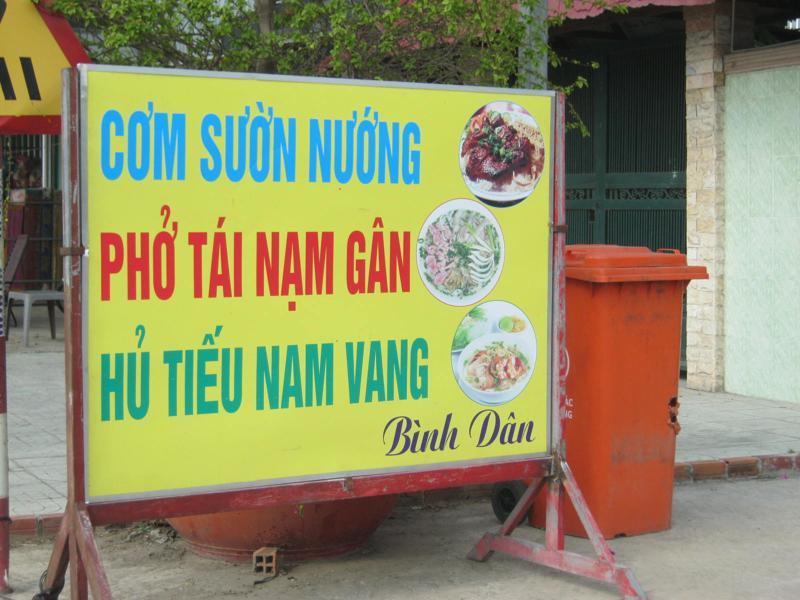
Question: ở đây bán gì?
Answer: ở đây bán cơm sườn nướng, phở tái nạm gân, hử tiếu nam vang